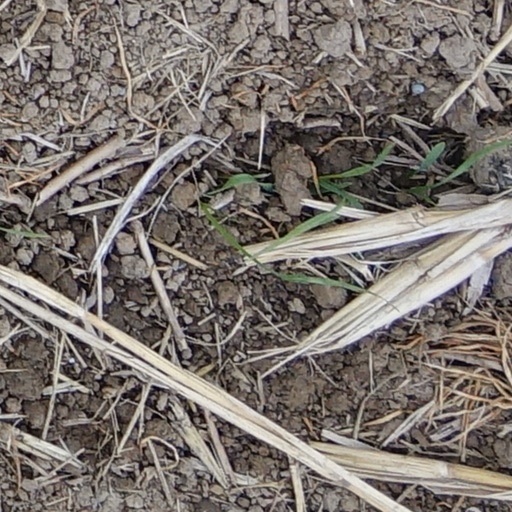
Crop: wheat